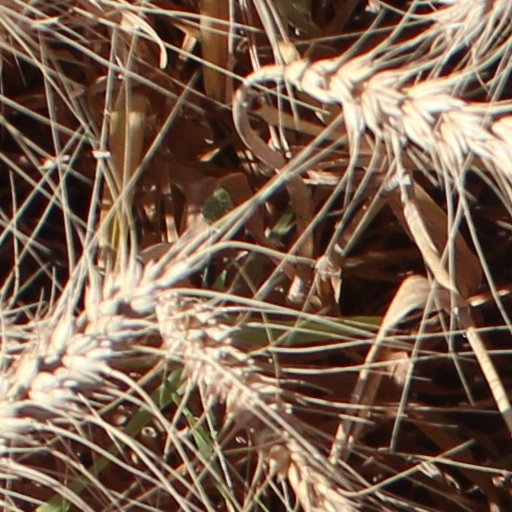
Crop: wheat